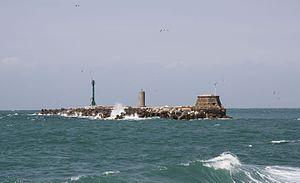
Le port de Livourne est l'un des plus grands ports maritimes italiens et l'un des plus grands ports maritimes de la mer Méditerranée, avec une capacité de trafic annuelle d'environ 30 millions de tonnes de fret et de 600 000 EVP.